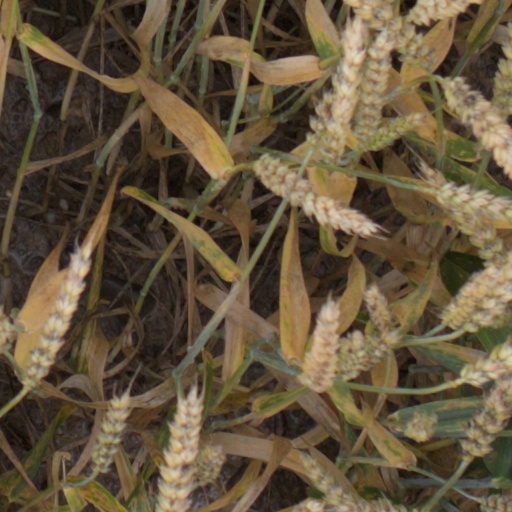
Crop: wheat